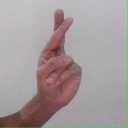
अक्षर: र